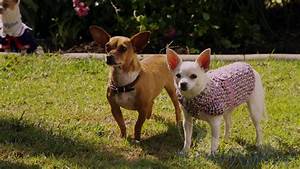
Label: cane